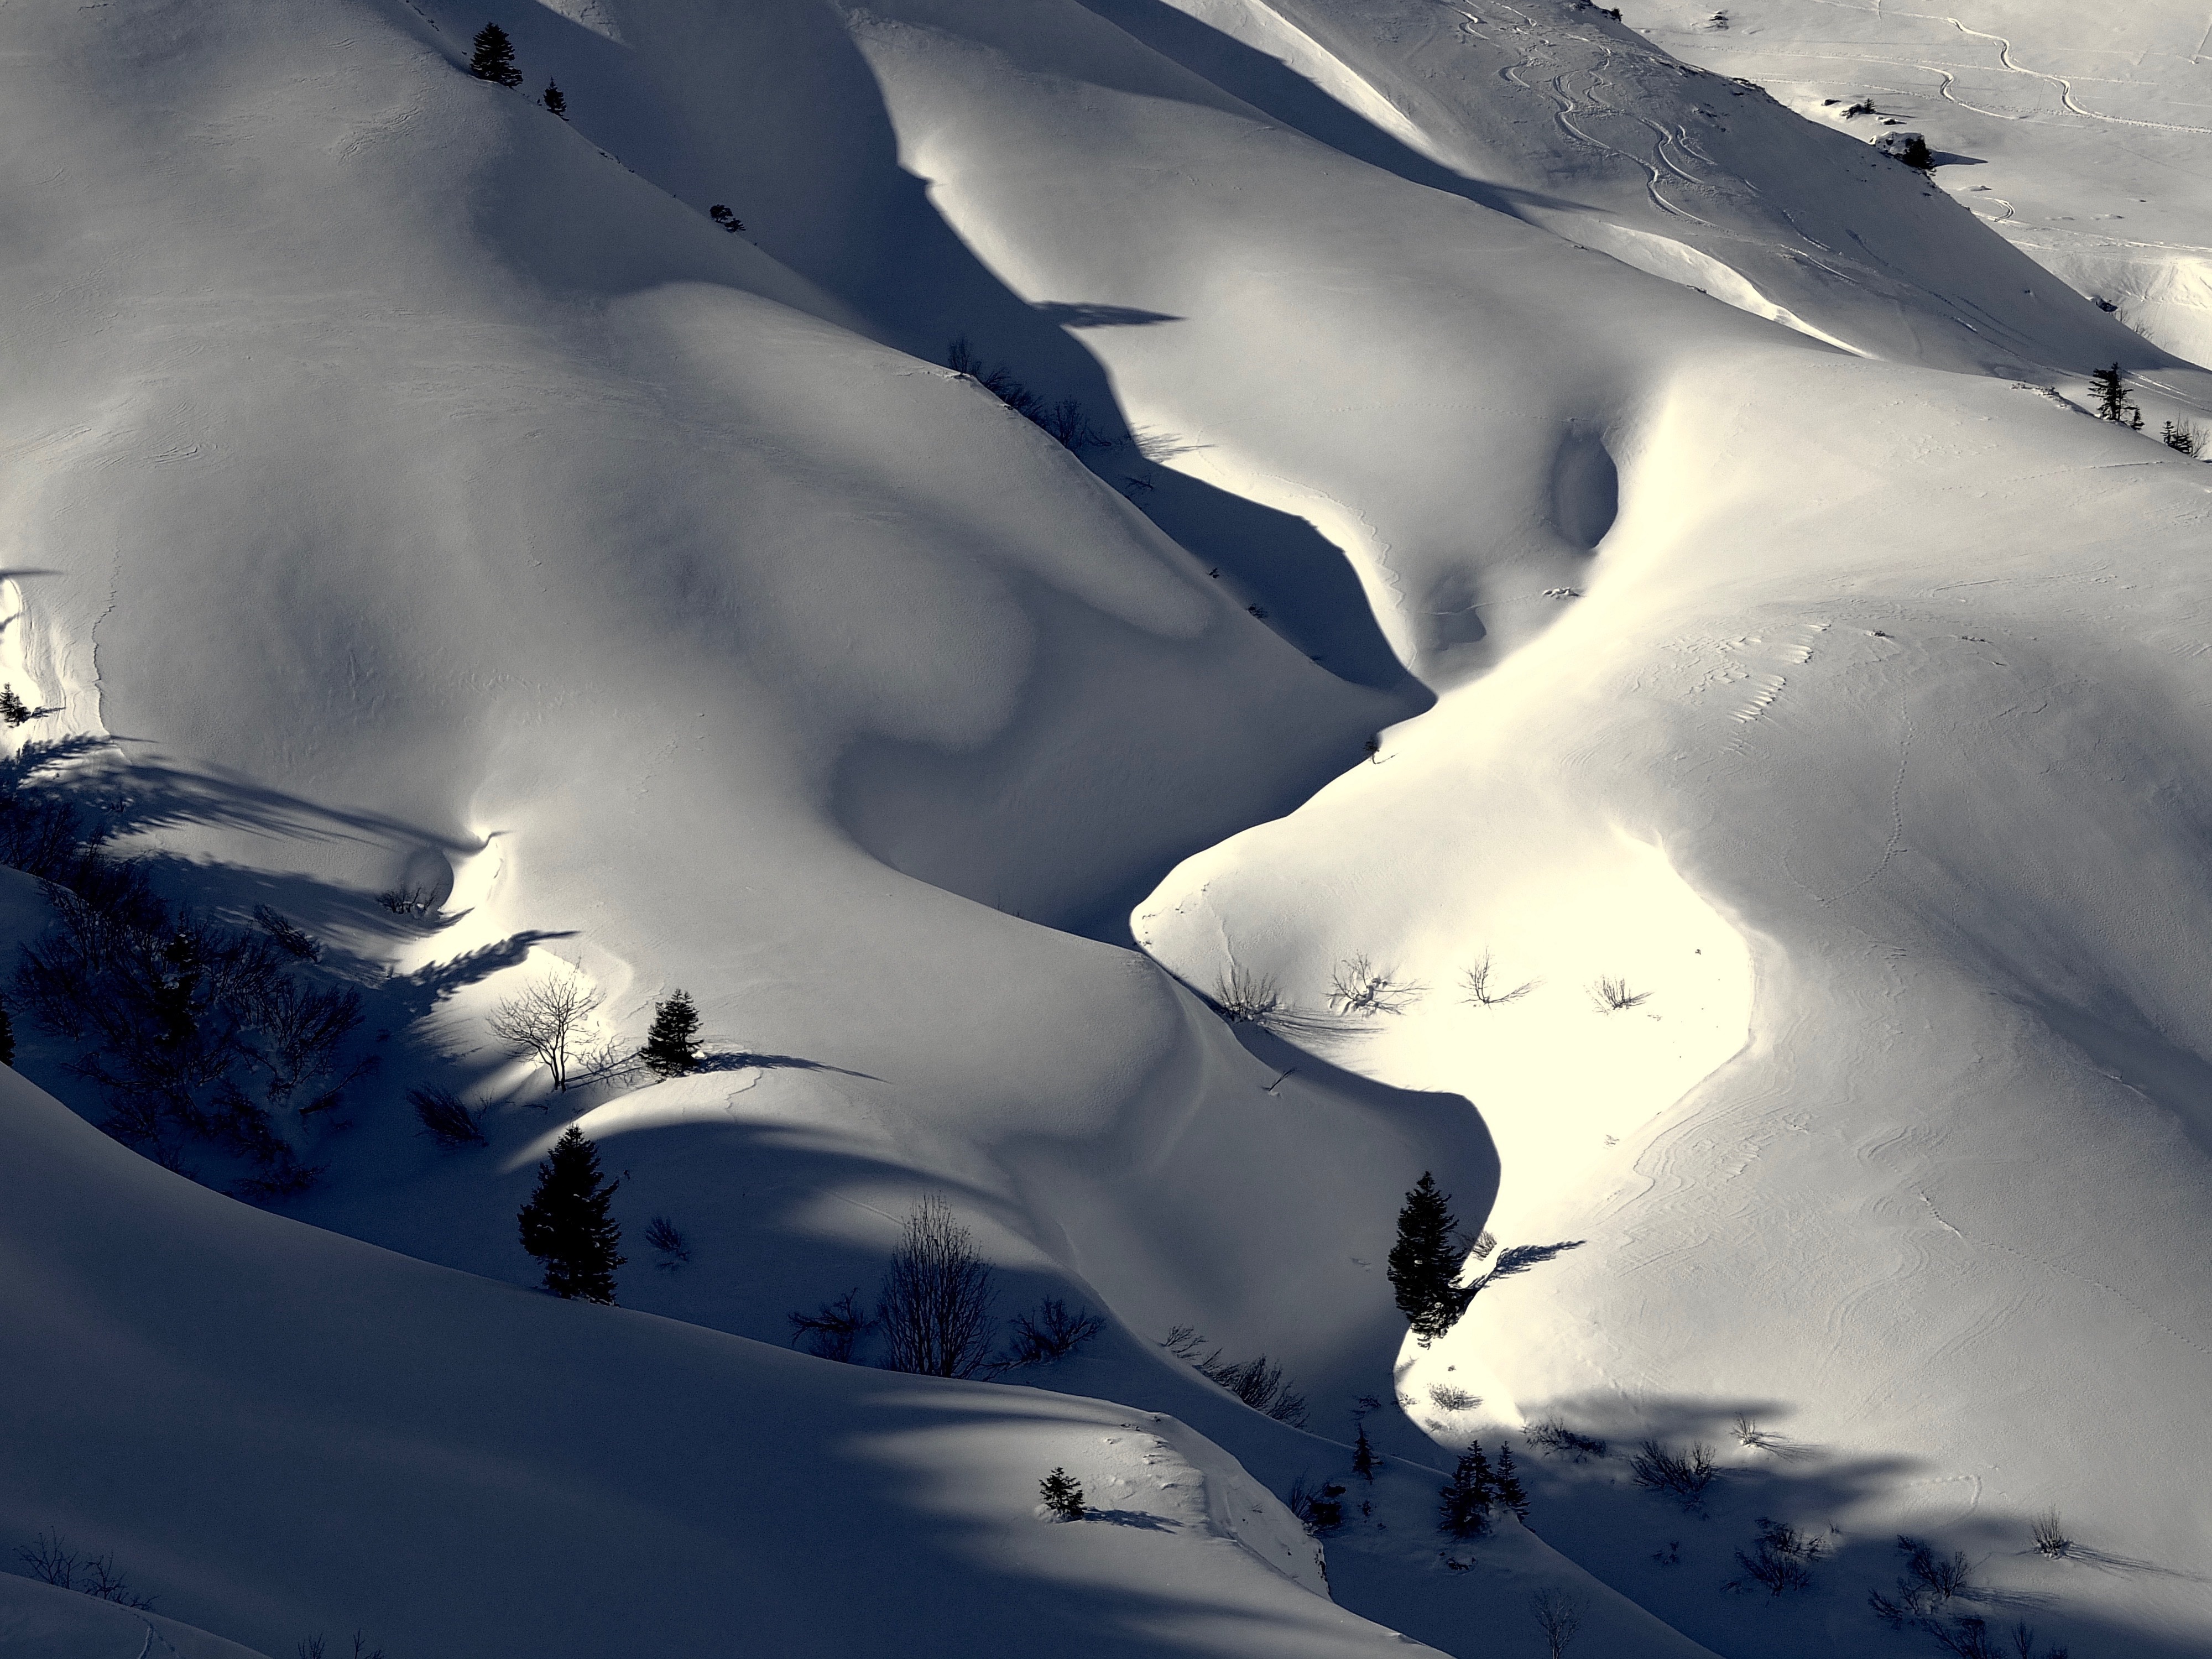
mountain, snow, winter, mountain range, weather, arctic, season, winter sport, ski, piste, freezing, ski touring, ski mountaineering, ski equipment, geological phenomenon